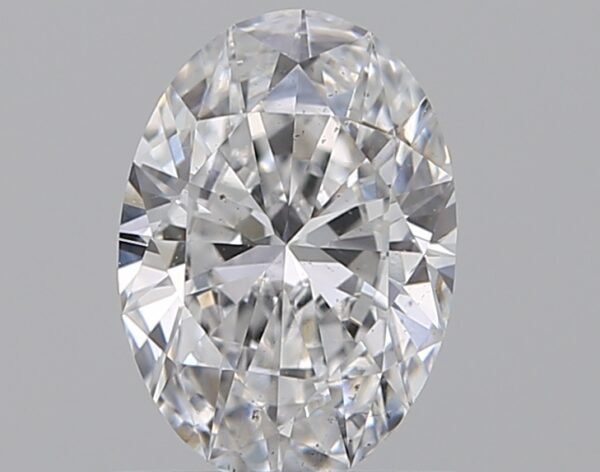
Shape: oval
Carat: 0.59
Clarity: SI1
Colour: D
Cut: EX
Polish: EX
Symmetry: VG
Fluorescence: N
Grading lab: GIA
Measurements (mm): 6.78 x 4.78 x 2.82